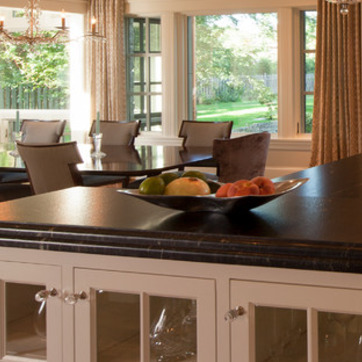
Material: food